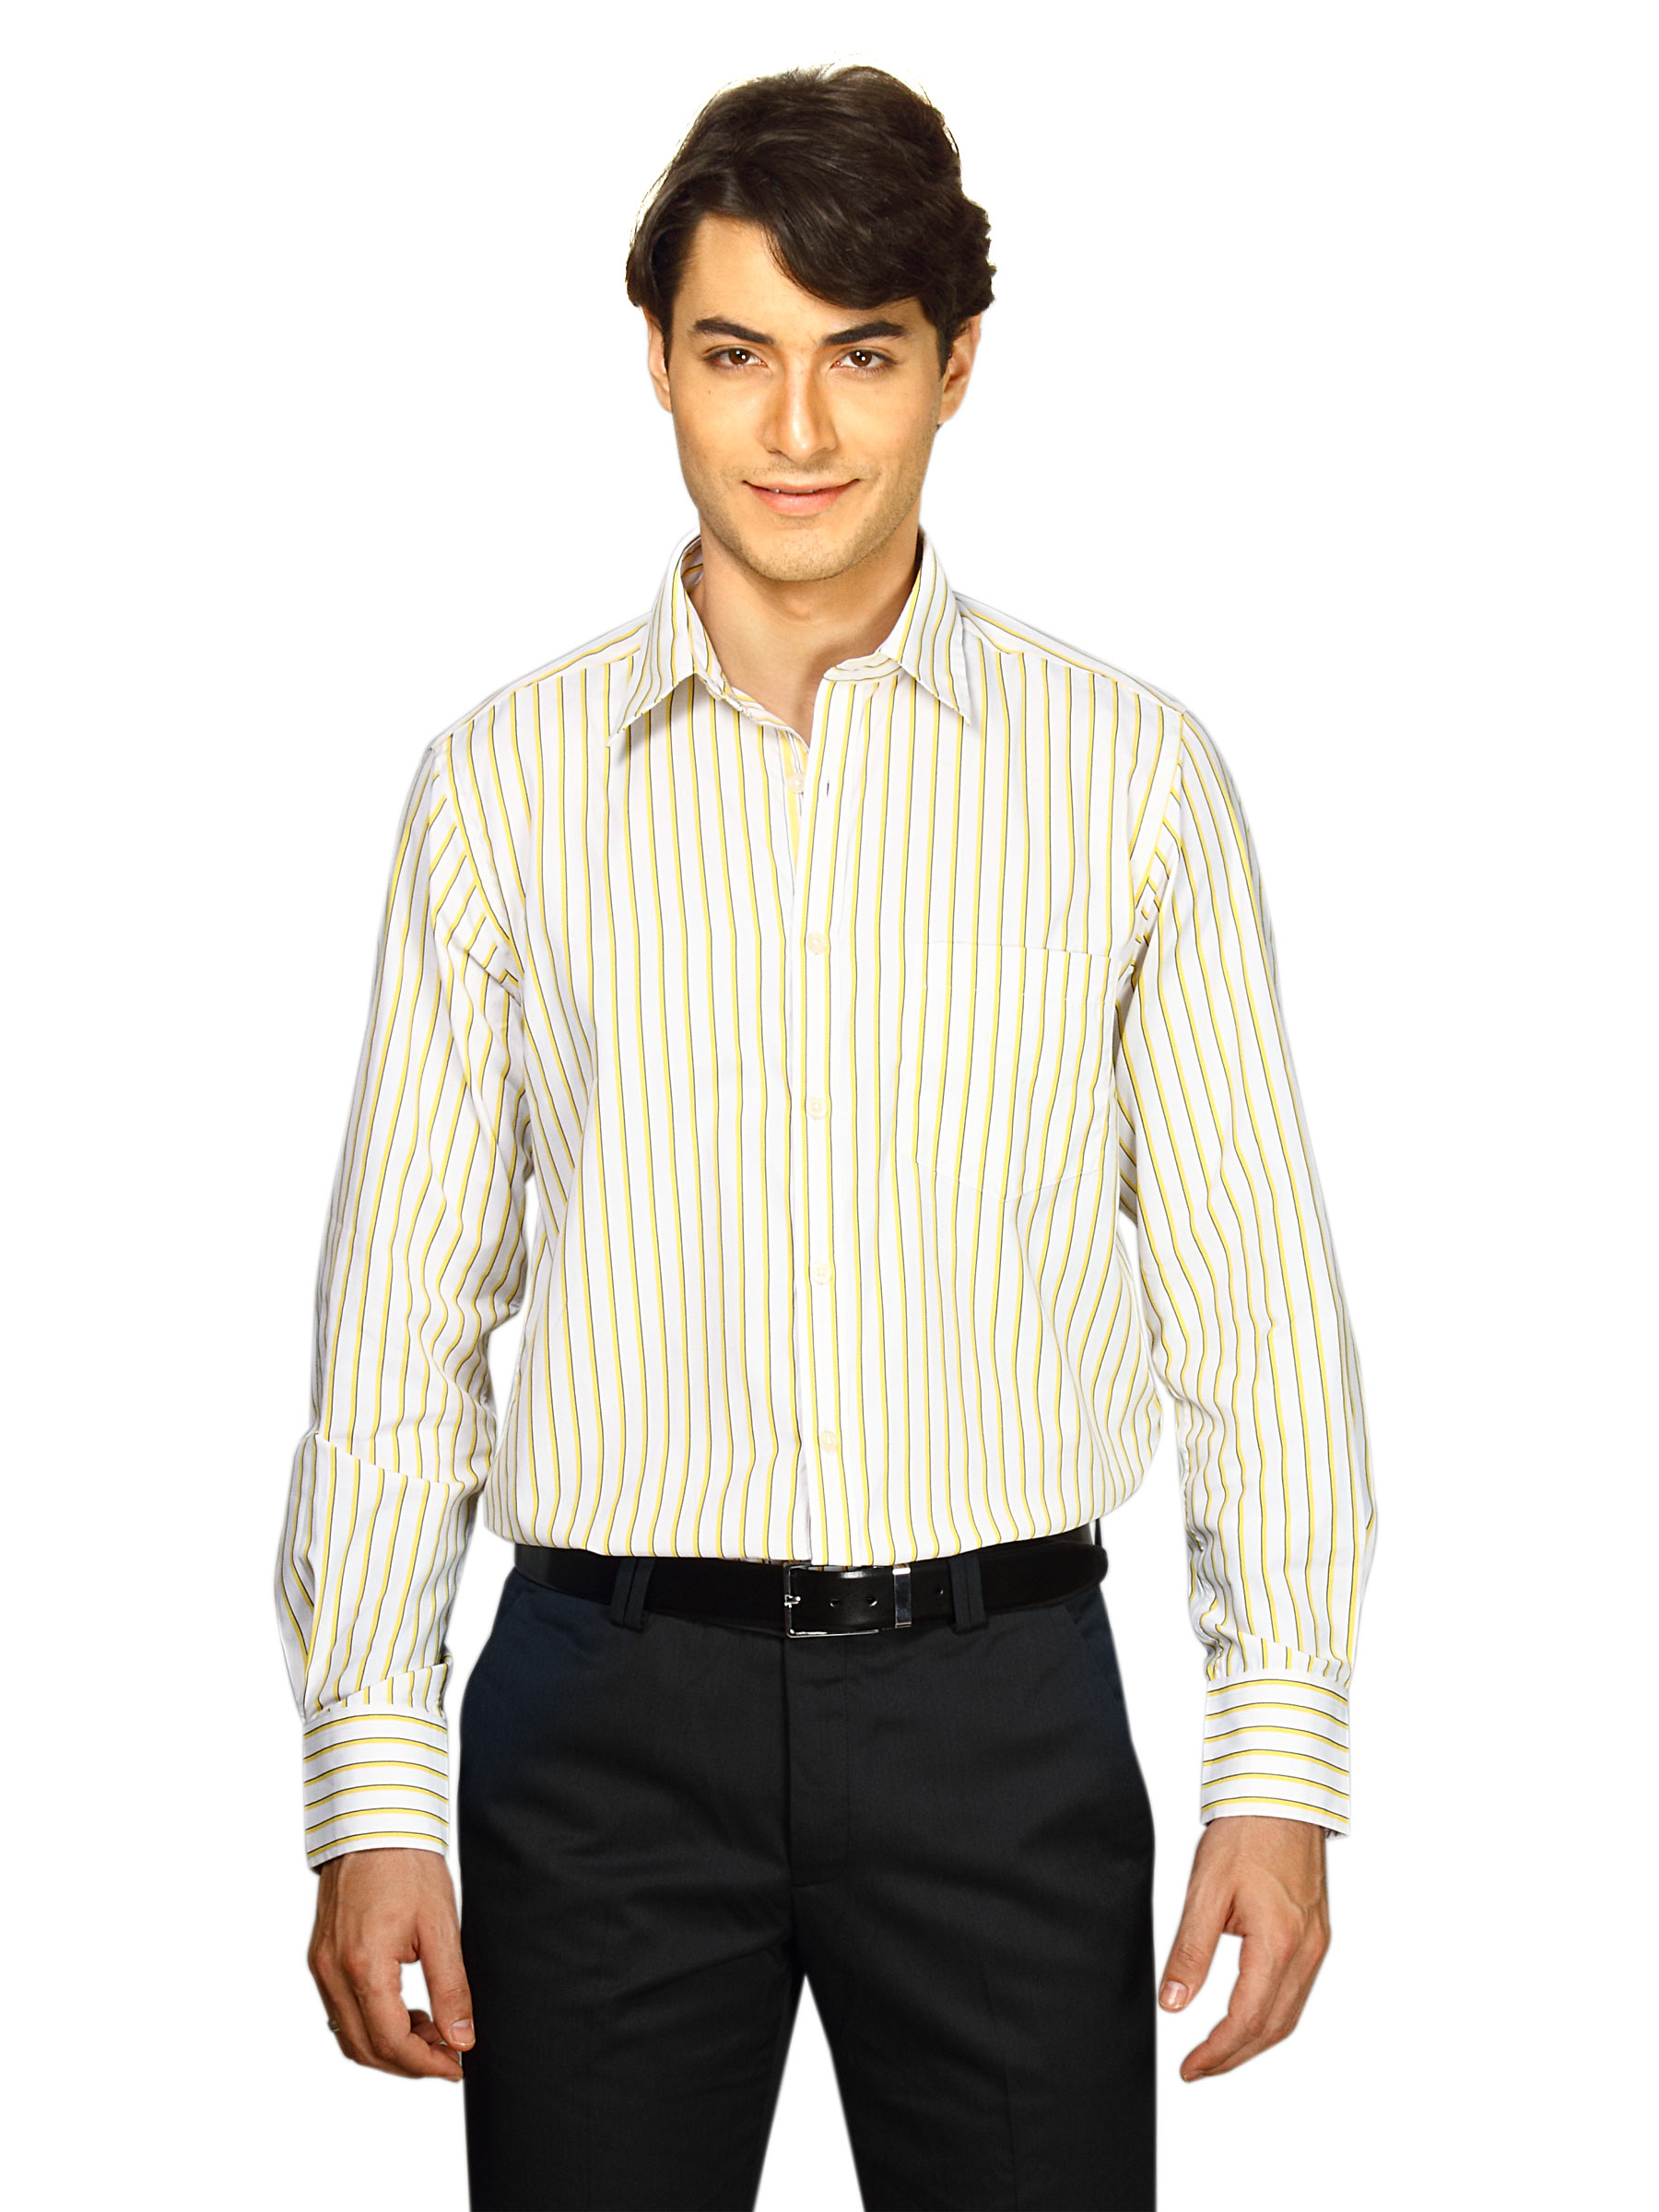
Indigo Nation Men Striped Yellow Shirt
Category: Apparel / Topwear / Shirts
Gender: Men
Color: White
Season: Fall 2011
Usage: Casual